Gal Vihara

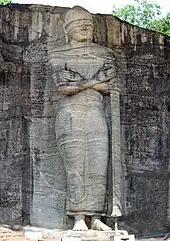
The standing image depicts an unusual mudra

A small statue only in height, but similar in appearance to its larger neighbour, is located inside the artificial cave named the "Vidyadhara Guha". The cave was created by carving into the rock, leaving four square shafted stone columns at the sides of the wide and high opening. The base of the lotus shaped seat of the Buddha image here is also decorated with designs of lions. A throne and a parasol are carved behind it, more elaborate in design than the larger image. A "prabhamandala", or halo, is carved behind the head of the statue, which rests between two four-armed deities. According to archaeologist HCP Bell, the god on the right is Brahma, and the god on the left is Vishnu. The walls of the cave were once decorated with frescoes, traces of which remain in the two corners at the back of the cave.